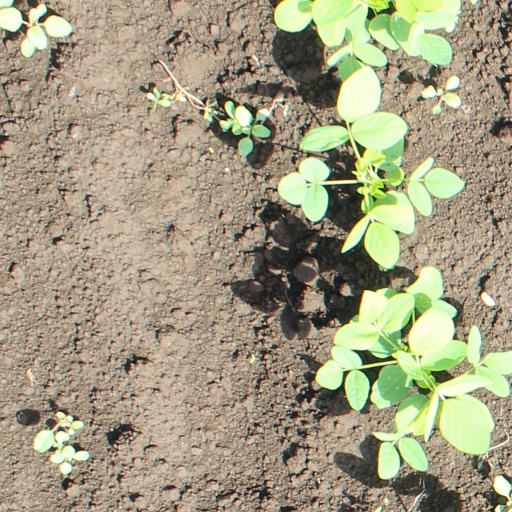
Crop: soybean